Meadowhall (shopping centre)

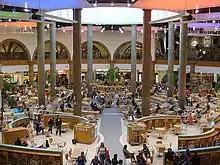
The Oasis food court before it was refurbished

Meadowhall celebrated its 25th anniversary in 2015, and announced in the same year a £60 million interior refurbishment to make it fit with newer centres opened since 1990. The refurbishment allowed some retailers to install double-height shop fronts. The first phase was completed in April 2017 and the second phase was completed in November 2017 with most of the work being done when after hours so as not to disrupt shopping, each area of Meadowhall has been themed to fit a certain style. After the closure of the BHS branch in August 2016, it was announced that Primark would be expanding its store into half of the vacant store, with Sports Direct taking up the other half, and that Wilko would be moving into the store already taken up by Sports Direct; this was completed in March 2018. The House of Fraser store has also been refurbished along with the centre, as well as Apple, AllSaints, Yo! Sushi, Hollister, Schuh, JD Sports and the opening of new stores such as Tag Heuer, Flannels, Joe Browns, Skinny Dip and River Island Children making the centre being perceived as more "upmarket". Restaurants such as Handmade Burger Co and Pizza Express in the Oasis Dining quarter have also been refurbished with a new Gourmet Burger Kitchen, however this has since closed.